Wigan Warriors

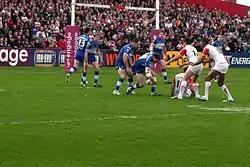
Wigan playing St Helens during the Super League XIV Semi-finals

Matches between the two teams are played traditionally on Good Friday and Boxing Day, though the latter fixture has stopped following the move to summer rugby in 1996. The first meeting between the two sides took place in November 1895, where the two sides played out a 0-0 stalemate in front of 3,000 spectators at Knowsley Road.